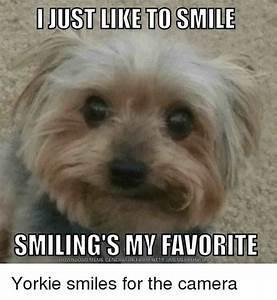
dog